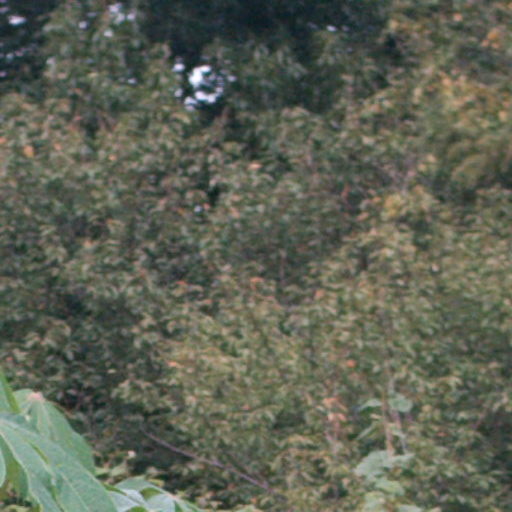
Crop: cassava